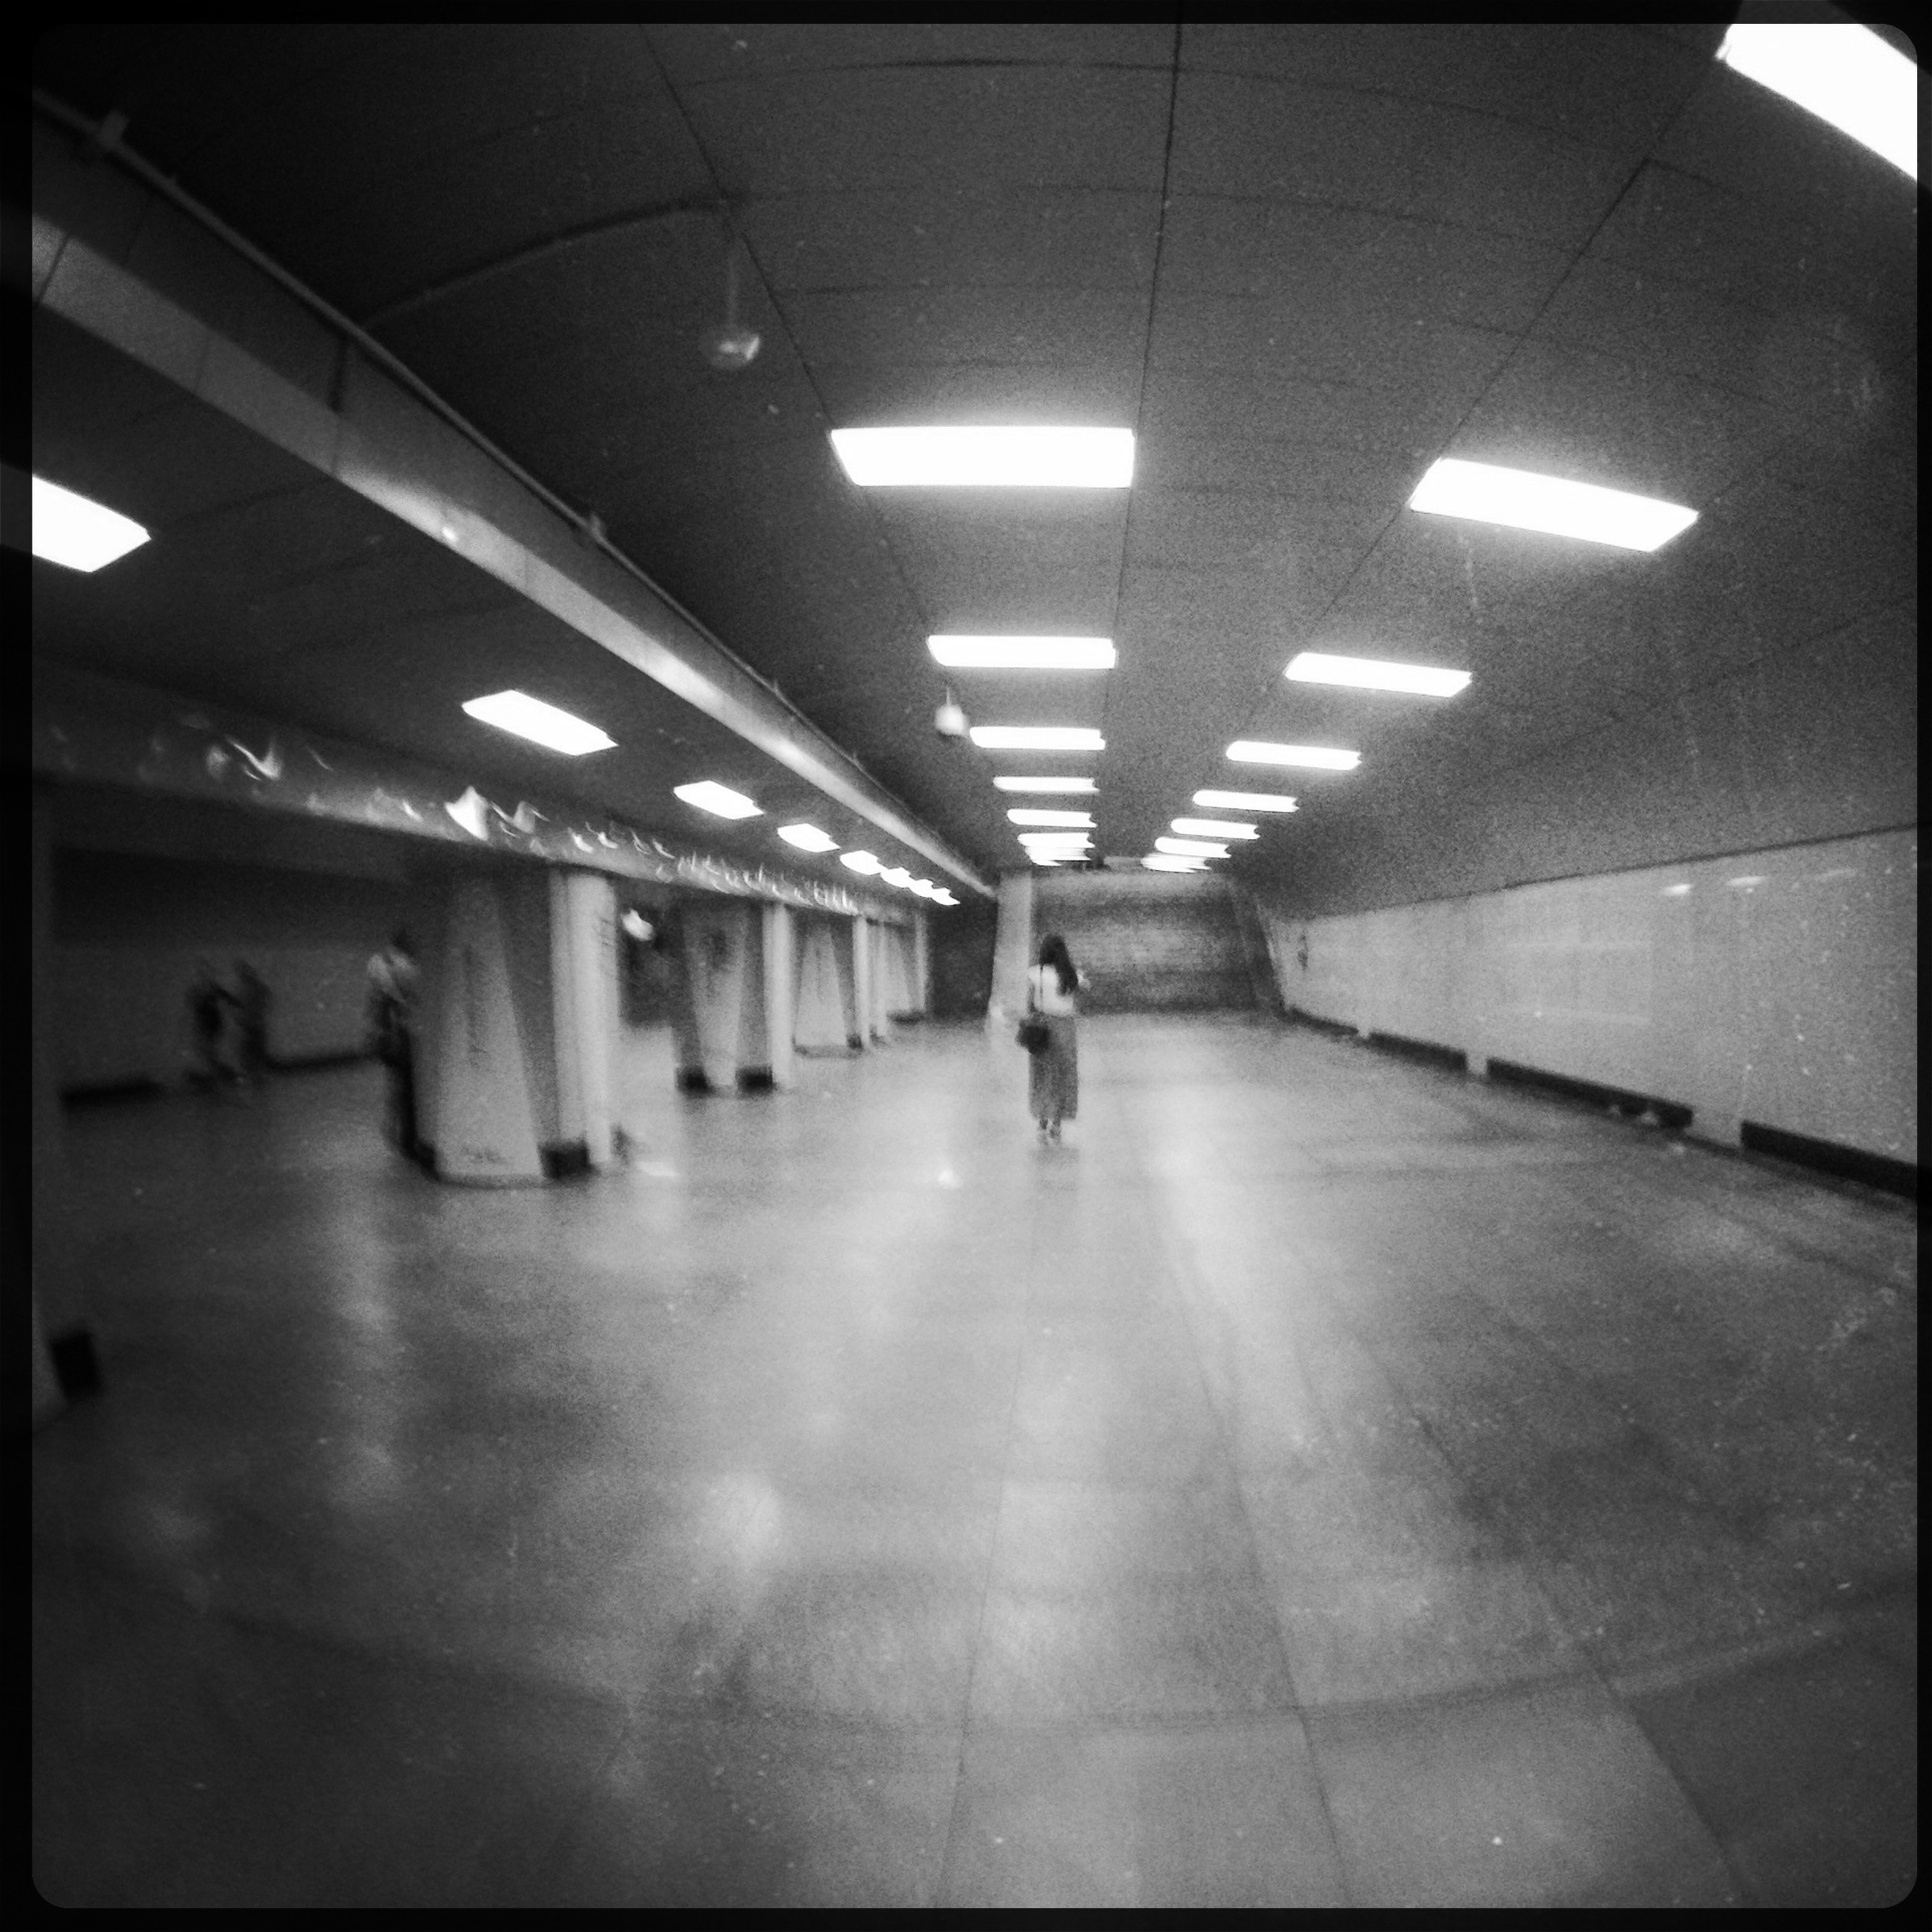
light, black and white, white, photography, subway, line, darkness, black, monochrome, infrastructure, symmetry, snapshot, hipstamatic, shape, rockbw11film, janelens, monochrome photography